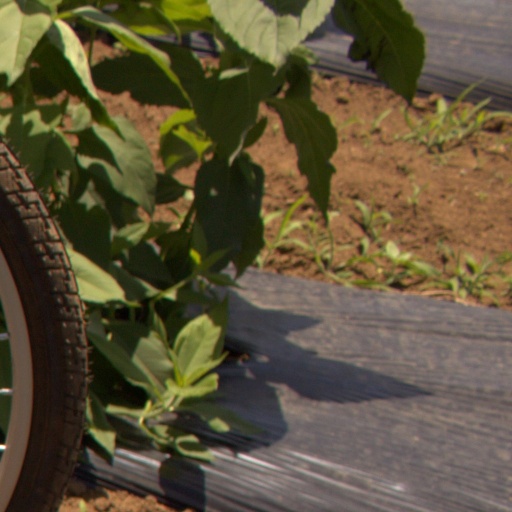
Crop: Jerusalem artichoke